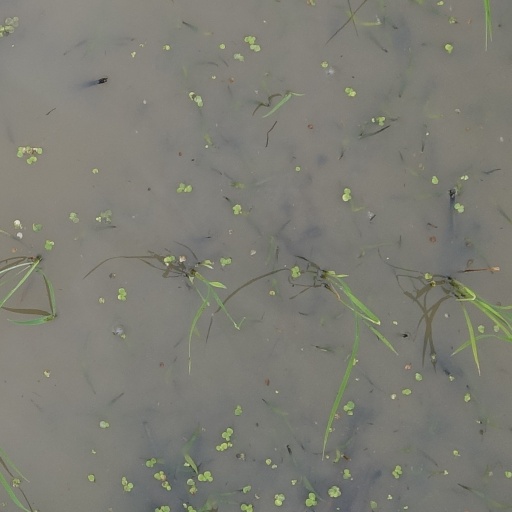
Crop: rice